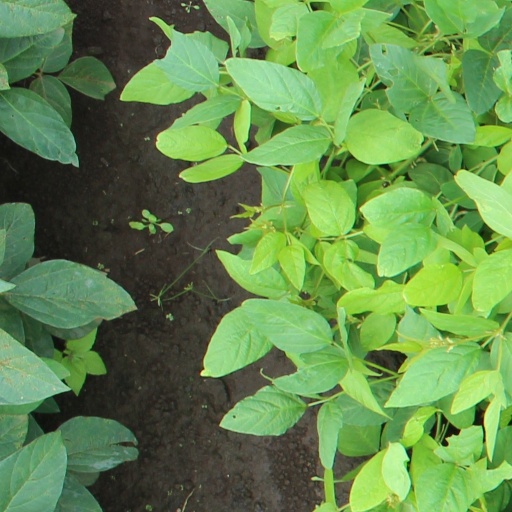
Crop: soybean